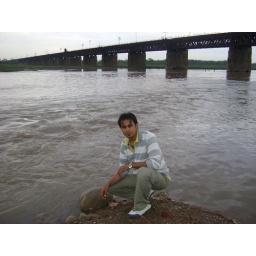
near old jehlum bridge at jehlum river